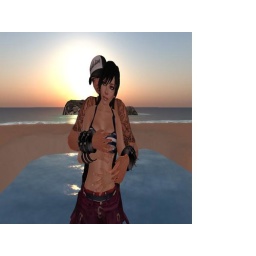
The first in a long line dances at the beach house